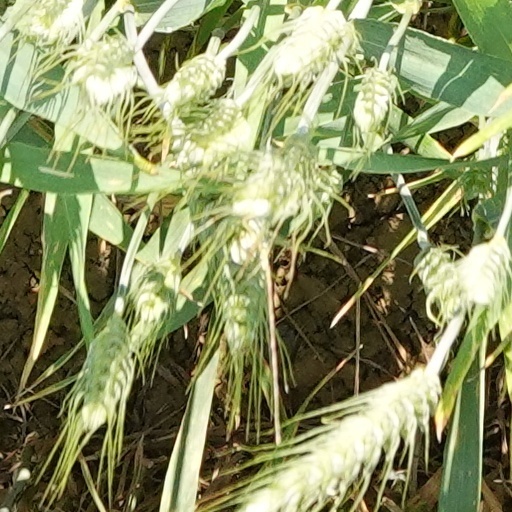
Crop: wheat